Passo Tanarello

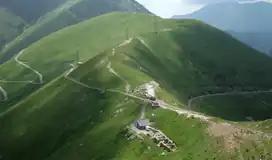
View from Cima Ventosa

Passo Tanarello is located on the main chain of the Alps between Monte Tanarello and Cima Ventosa. It connects the basins of the Ligurian Sea (south of the pass) and the River Po. Administratively the Italian side belongs to the municipality of Briga Alta and the French side to La Brigue.